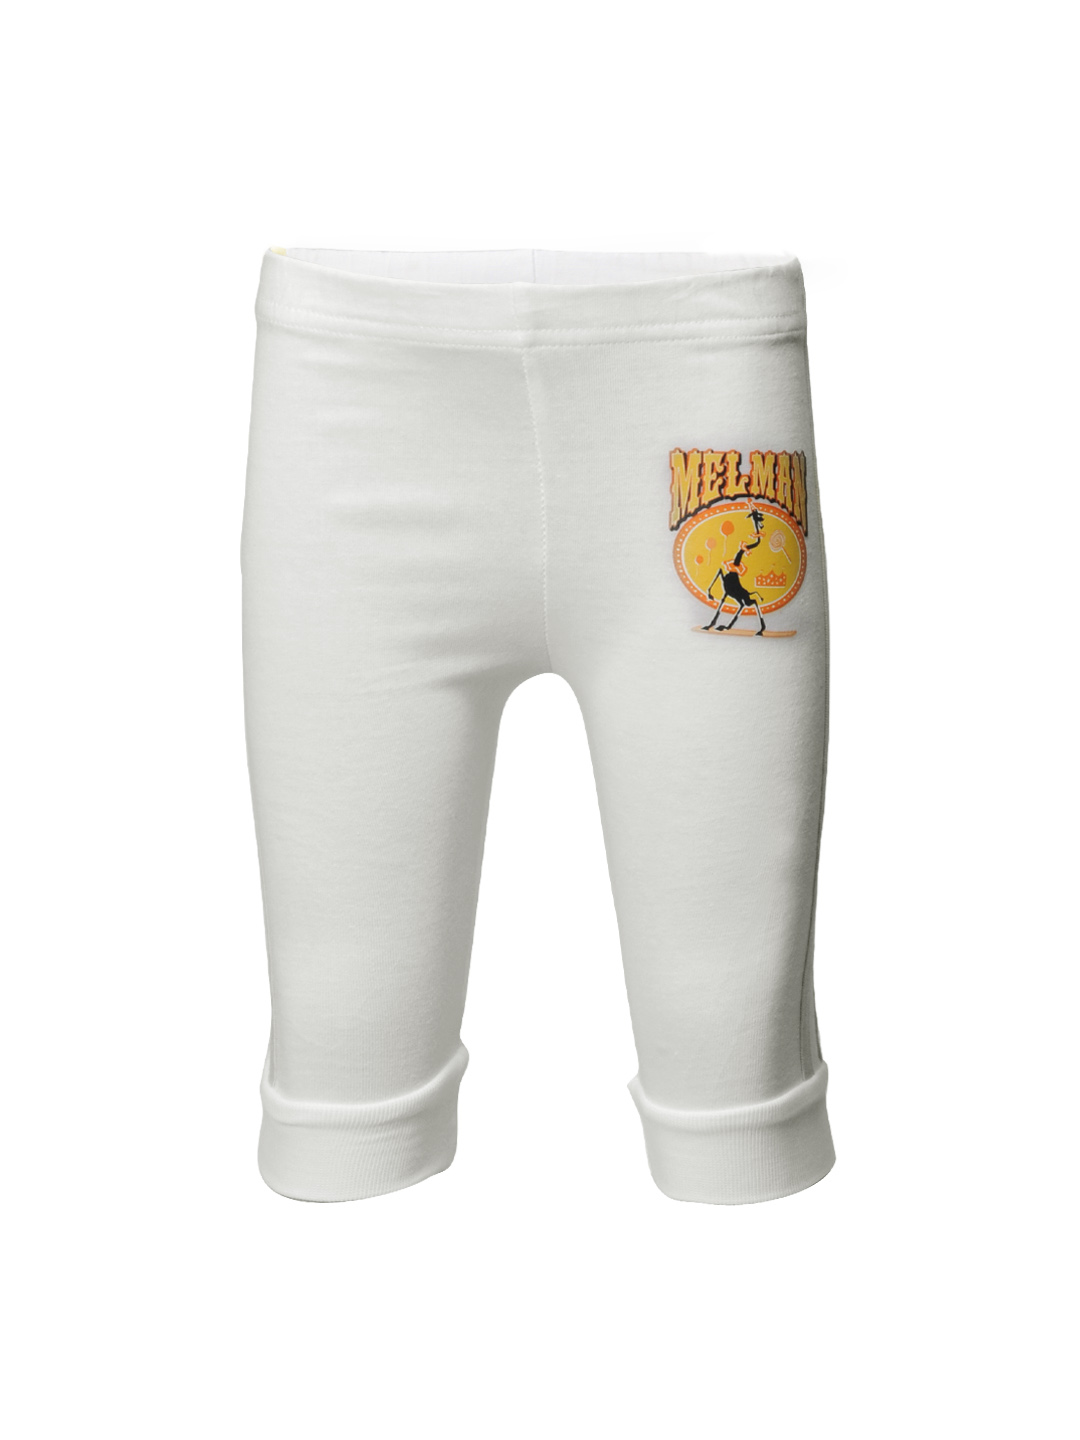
Madagascar3 Infant Boys White Leggings
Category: Apparel / Bottomwear / Leggings
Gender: Boys
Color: White
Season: Summer 2012
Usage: Casual